Pennsylvania Route 31

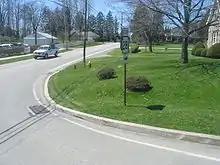
A view of southbound PA 281 at the western terminus of the concurrency.

Just after crossing the Westmoreland County/Somerset County line (the dividing line between the Pittsburgh metropolitan area and the Johnstown, Pennsylvania metro area, PA 31 provides entrance to the Hidden Valley Ski Resort area.